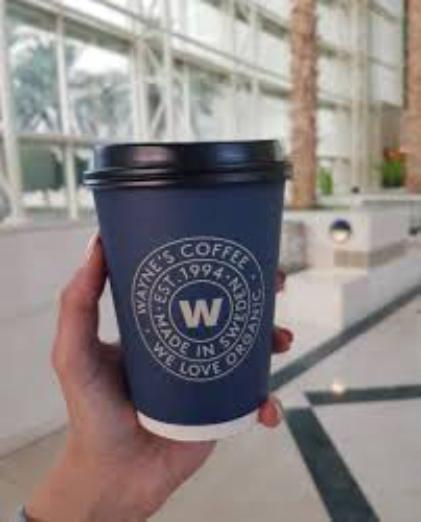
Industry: Food